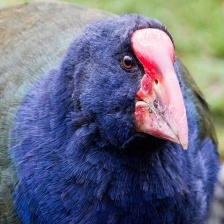
Species: TAKAHE
Scientific name: PORPHYRIO HOCHSTETTERI
ImageNet parent category: european_gallinule